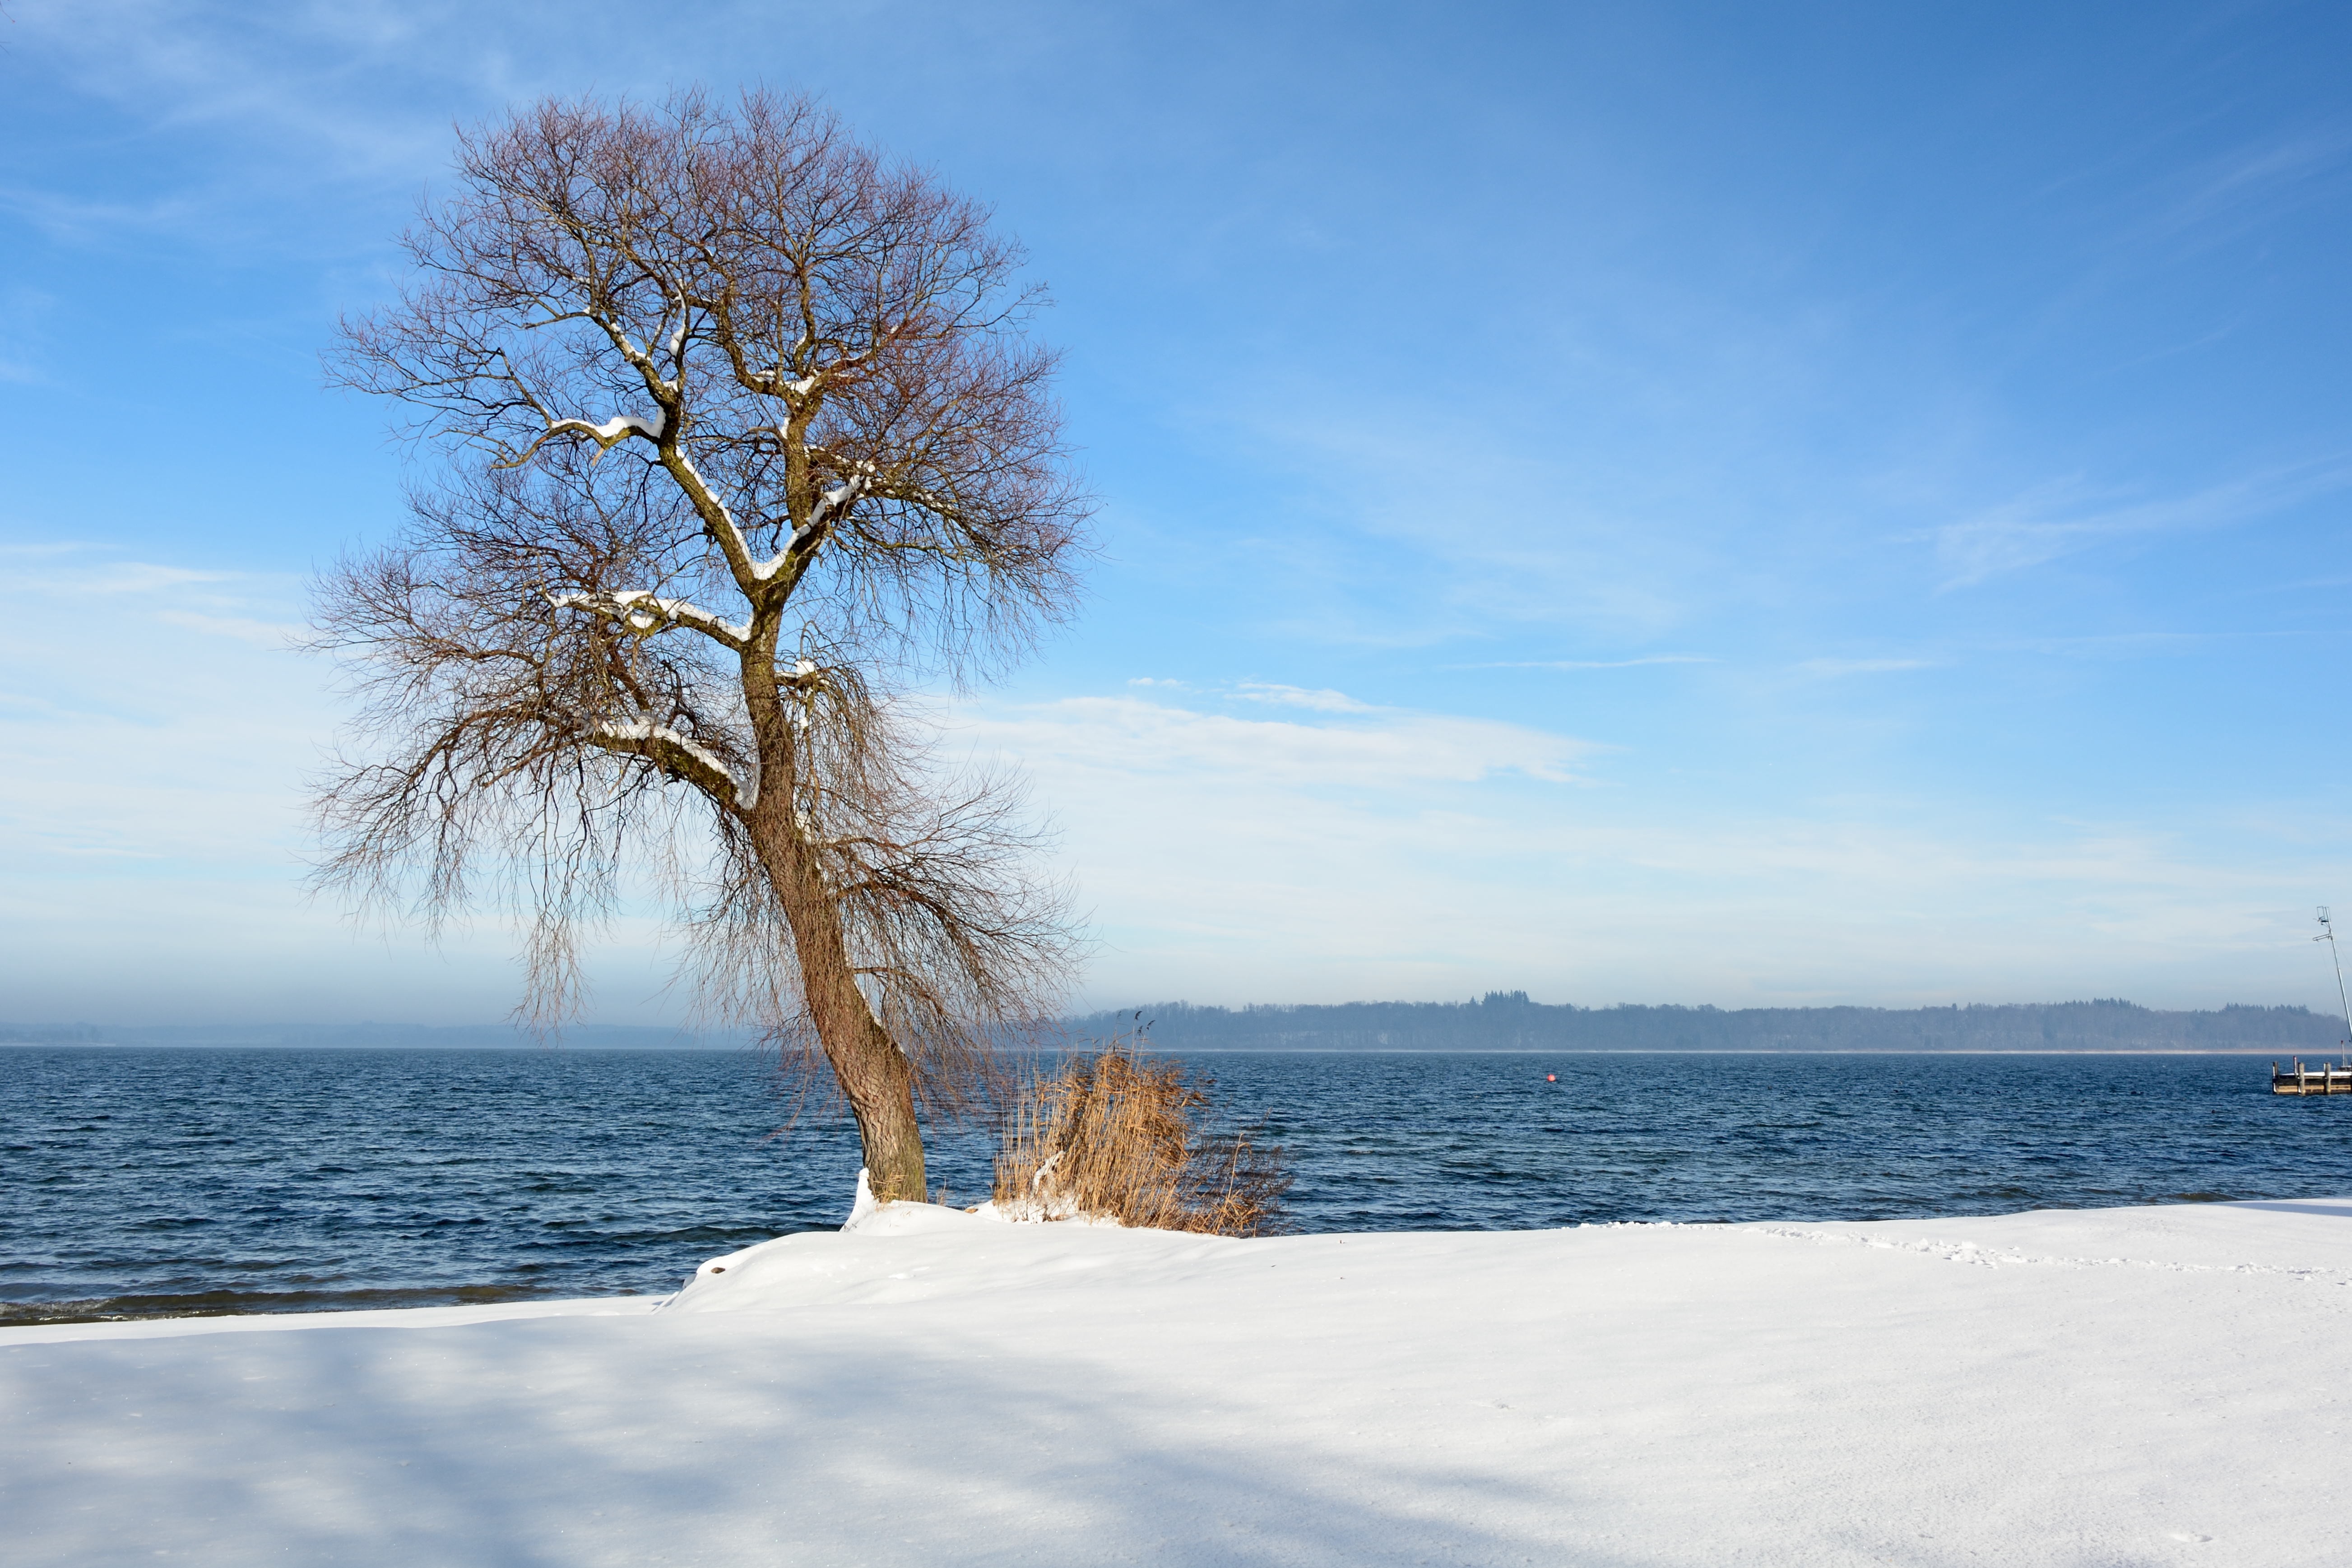
beach, sea, coast, tree, water, nature, ocean, horizon, snow, cold, winter, cloud, sky, white, sunlight, morning, shore, lake, wind, vacation, ice, reflection, weather, season, body of water, branches, waters, wintry, individually, winter picture, woody plant